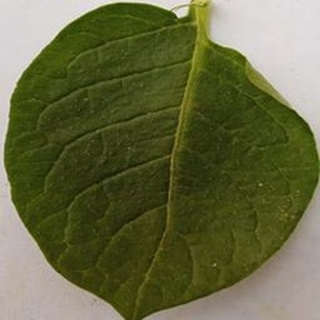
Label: healthy_potato